Hawaii Shingon Mission

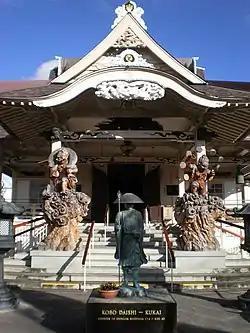

Hawaii Shingon Mission or Shingon Shu Hawaii ("Shingonshu Hawai Betsuin", formerly the Shingon Sect Mission of Hawaii) located at 915 Sheridan Street in Honolulu, Hawaii is one of the most elaborate displays of Japanese Buddhist temple architecture in Hawaii. It was first built in 1915-1918 by Nakagawa Katsutaro, a master builder of Japanese-style temples, then renovated in 1929 by Hego Fuchino, a self-taught man who was the first person of Japanese ancestry to become a licensed architect in the Islands. The building underwent further changes in 1978, and was considerably augmented in 1992. However, its most distinctive features remain: the steep, hipped-gable roof ("irimoya") with rounded-gable projection, both with elaborate carvings on the ends, and the glittering altar and interior furnishings from Japan that signify its ties to esoteric Shingon Buddhism.